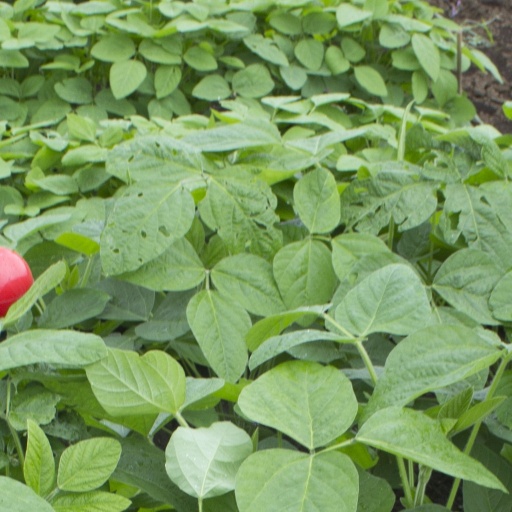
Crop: soybean